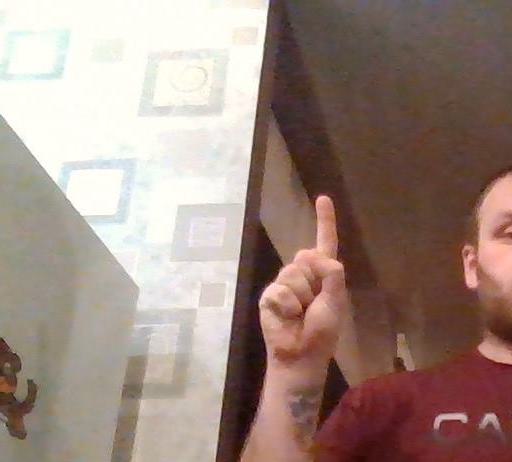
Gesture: one